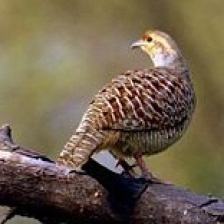
Species: BLACK FRANCOLIN
Scientific name: FRANCOLINUS FRANCOLINUS
ImageNet parent category: partridge